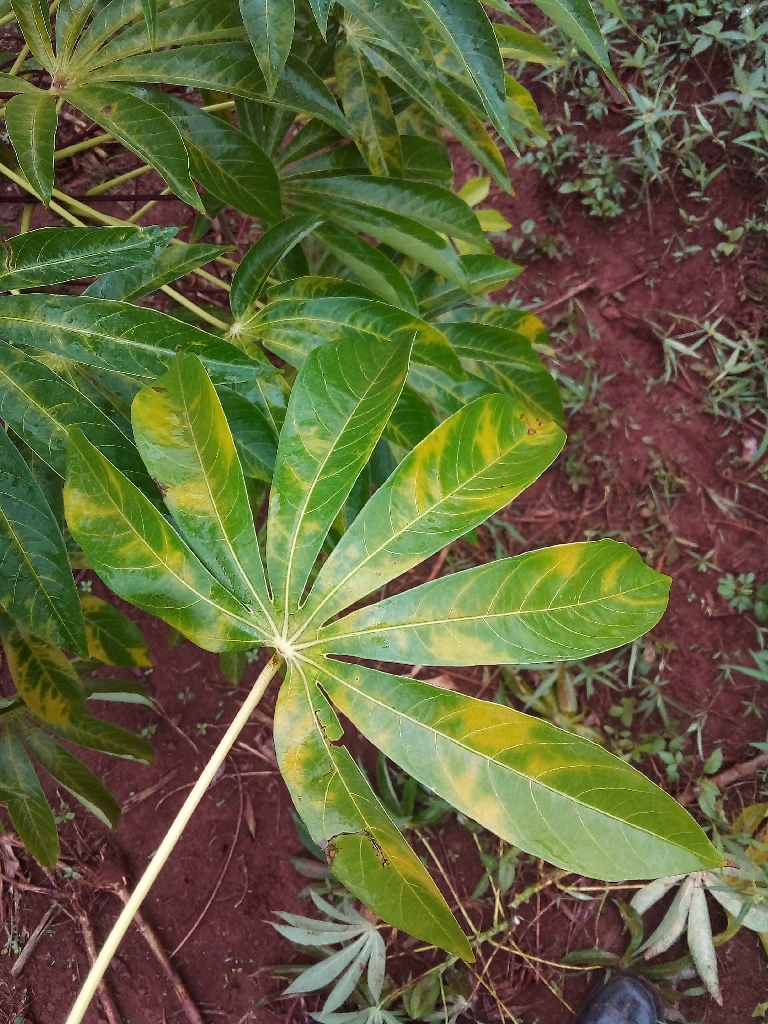
Label: cassava brown streak disease (cbsd)